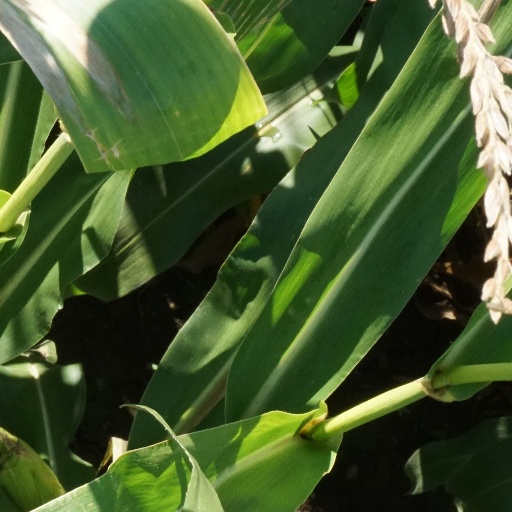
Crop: maize; corn